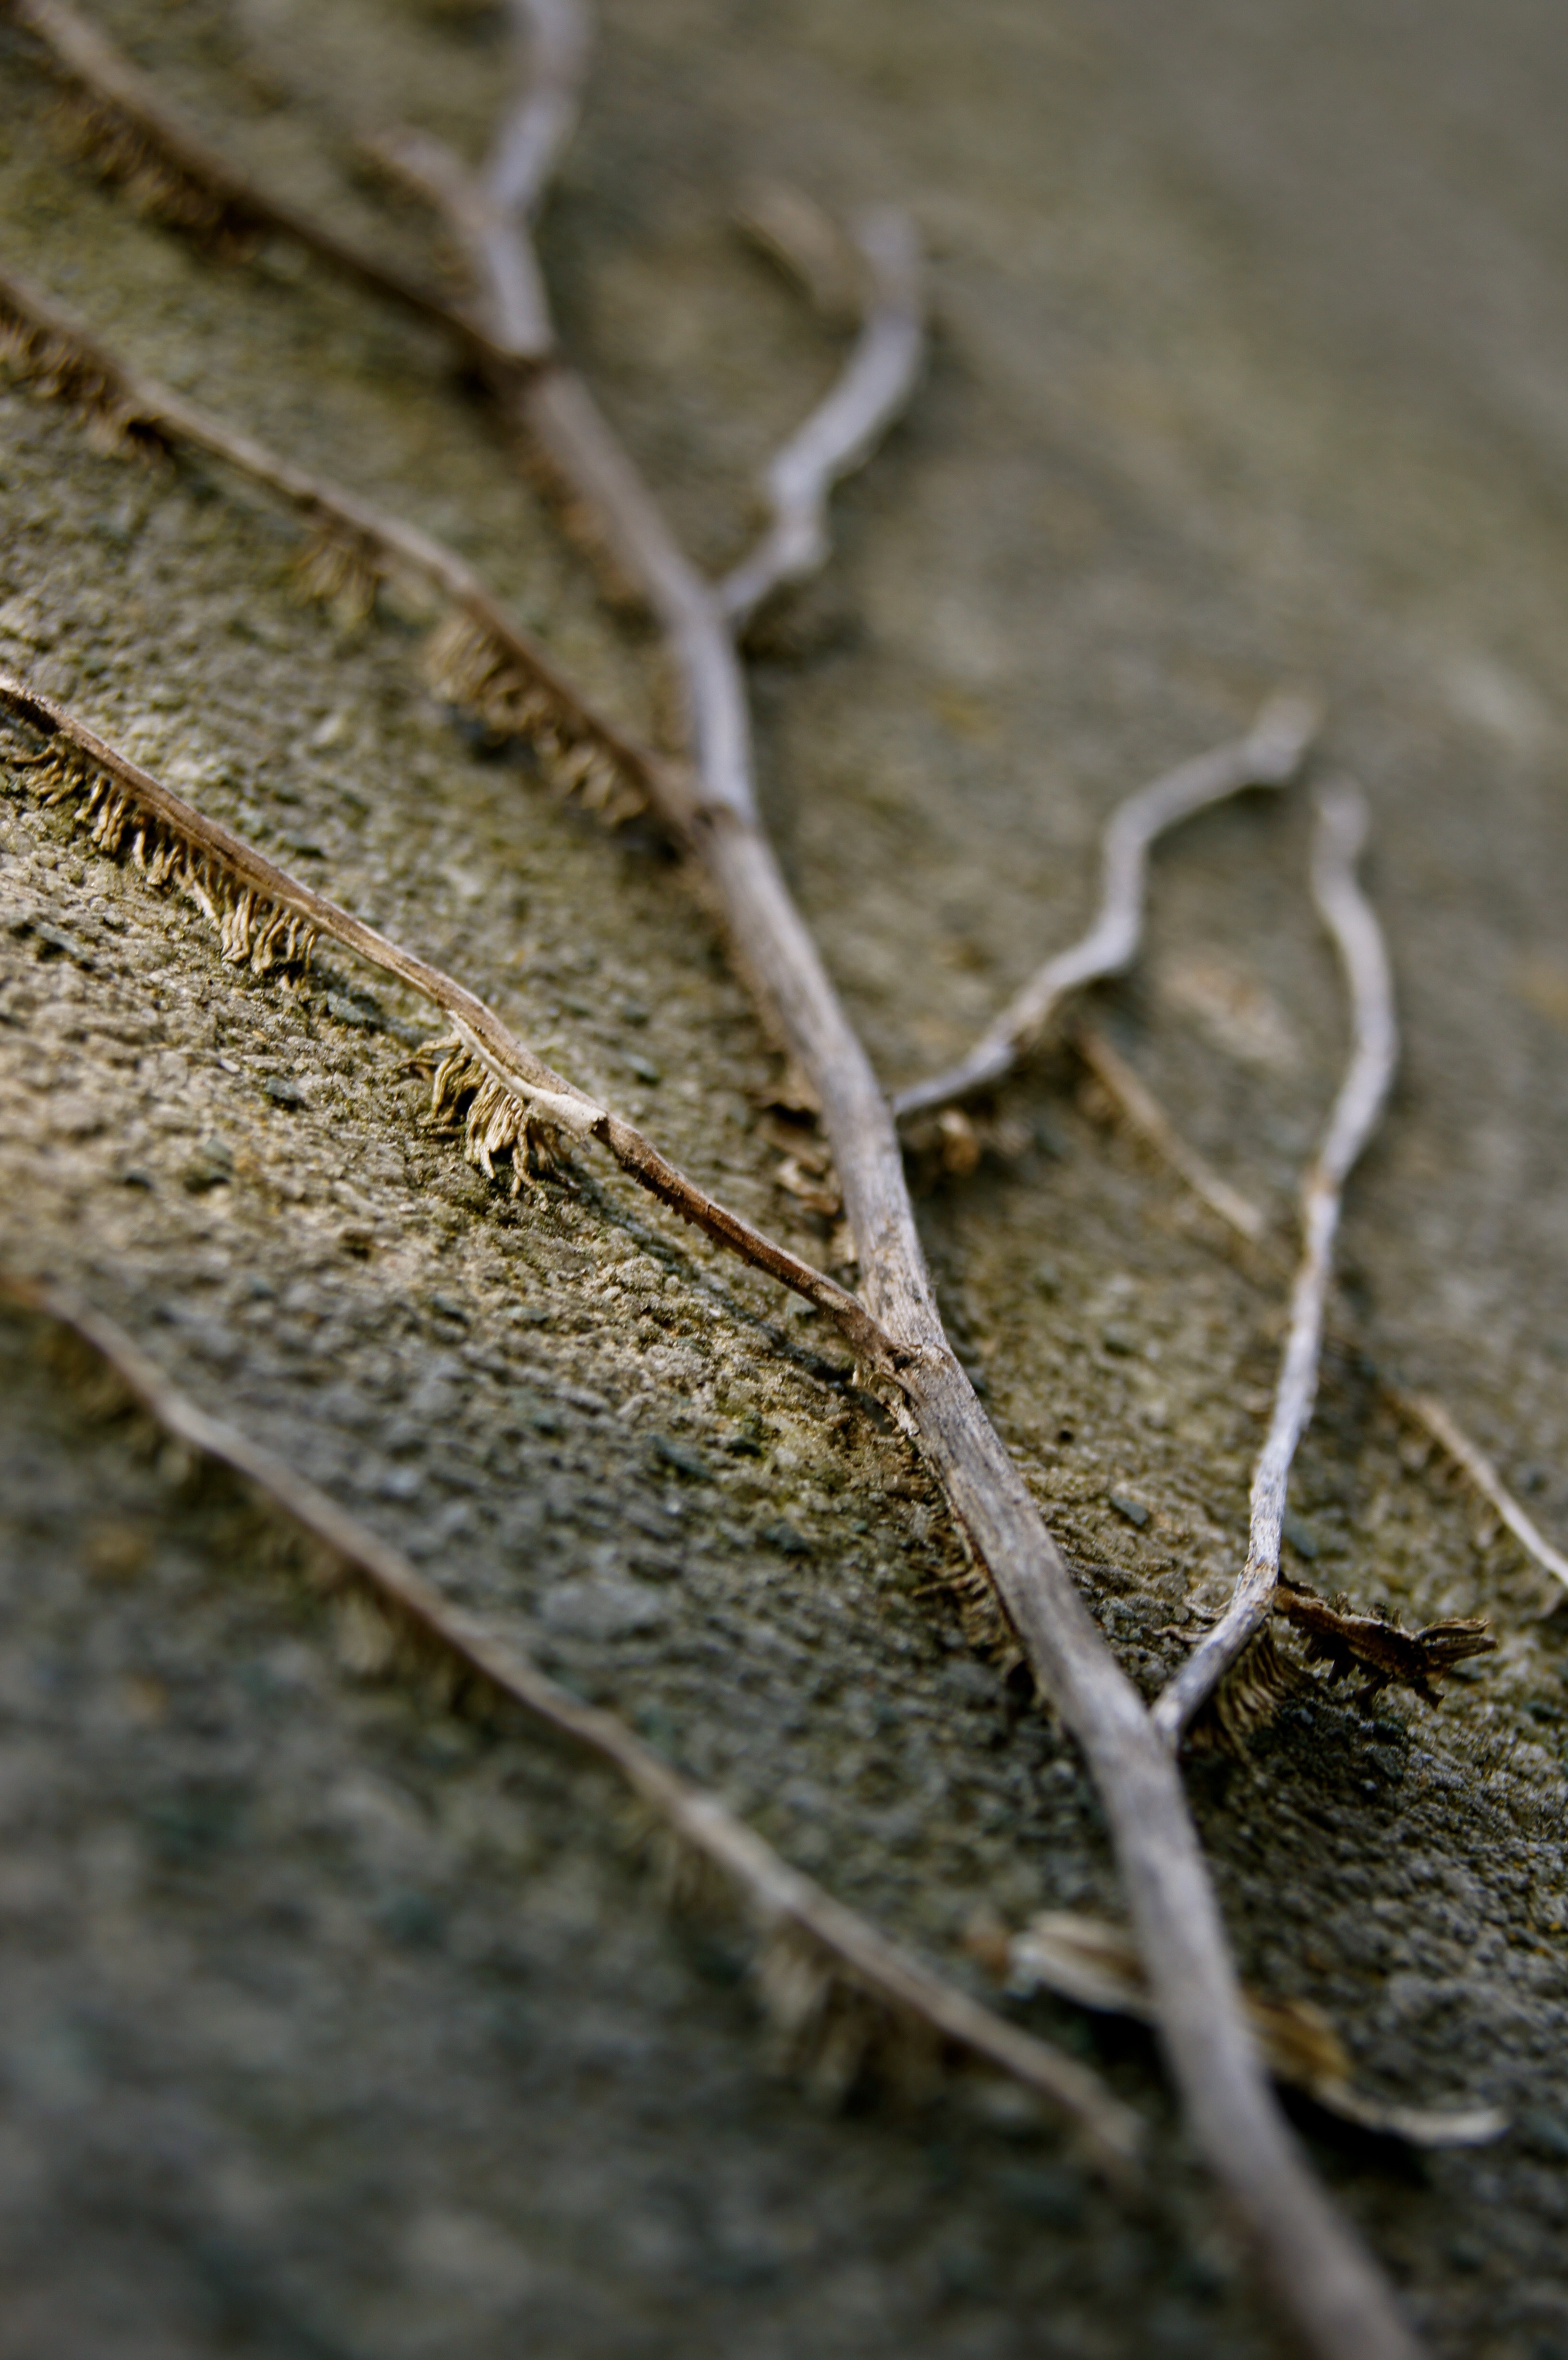
tree, nature, grass, branch, winter, plant, wood, texture, leaf, arid, flower, frost, wall, wildlife, green, autumn, soil, cemetery, flora, season, fauna, claw, climb, twig, root, close up, mourning, macro photography, insert, withers, plant stem, thorns spines and prickles